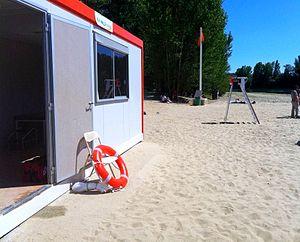
Poste de secours 2011
Marmande Plage, sur le modèle de Paris Plage, est une plage de sable artificielle installée sur le fleuve de la Garonne, sur la commune de Marmande. Il s’agit du seul lieu de baignade surveillée sur la Garonne. Le projet s’inscrit dans une dynamique touristique de rapprocher les Marmandais et les touristes du parc boisé de la Filhole.